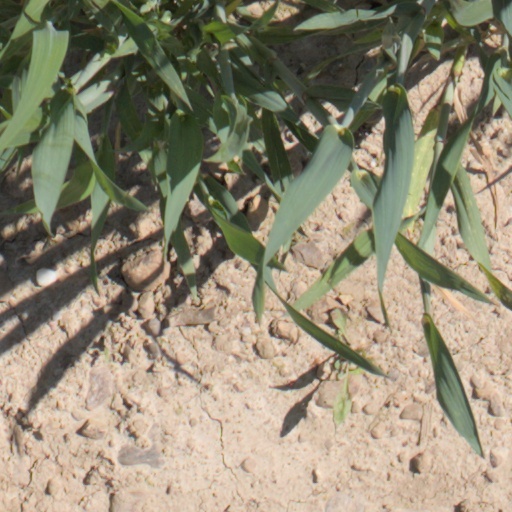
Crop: wheat